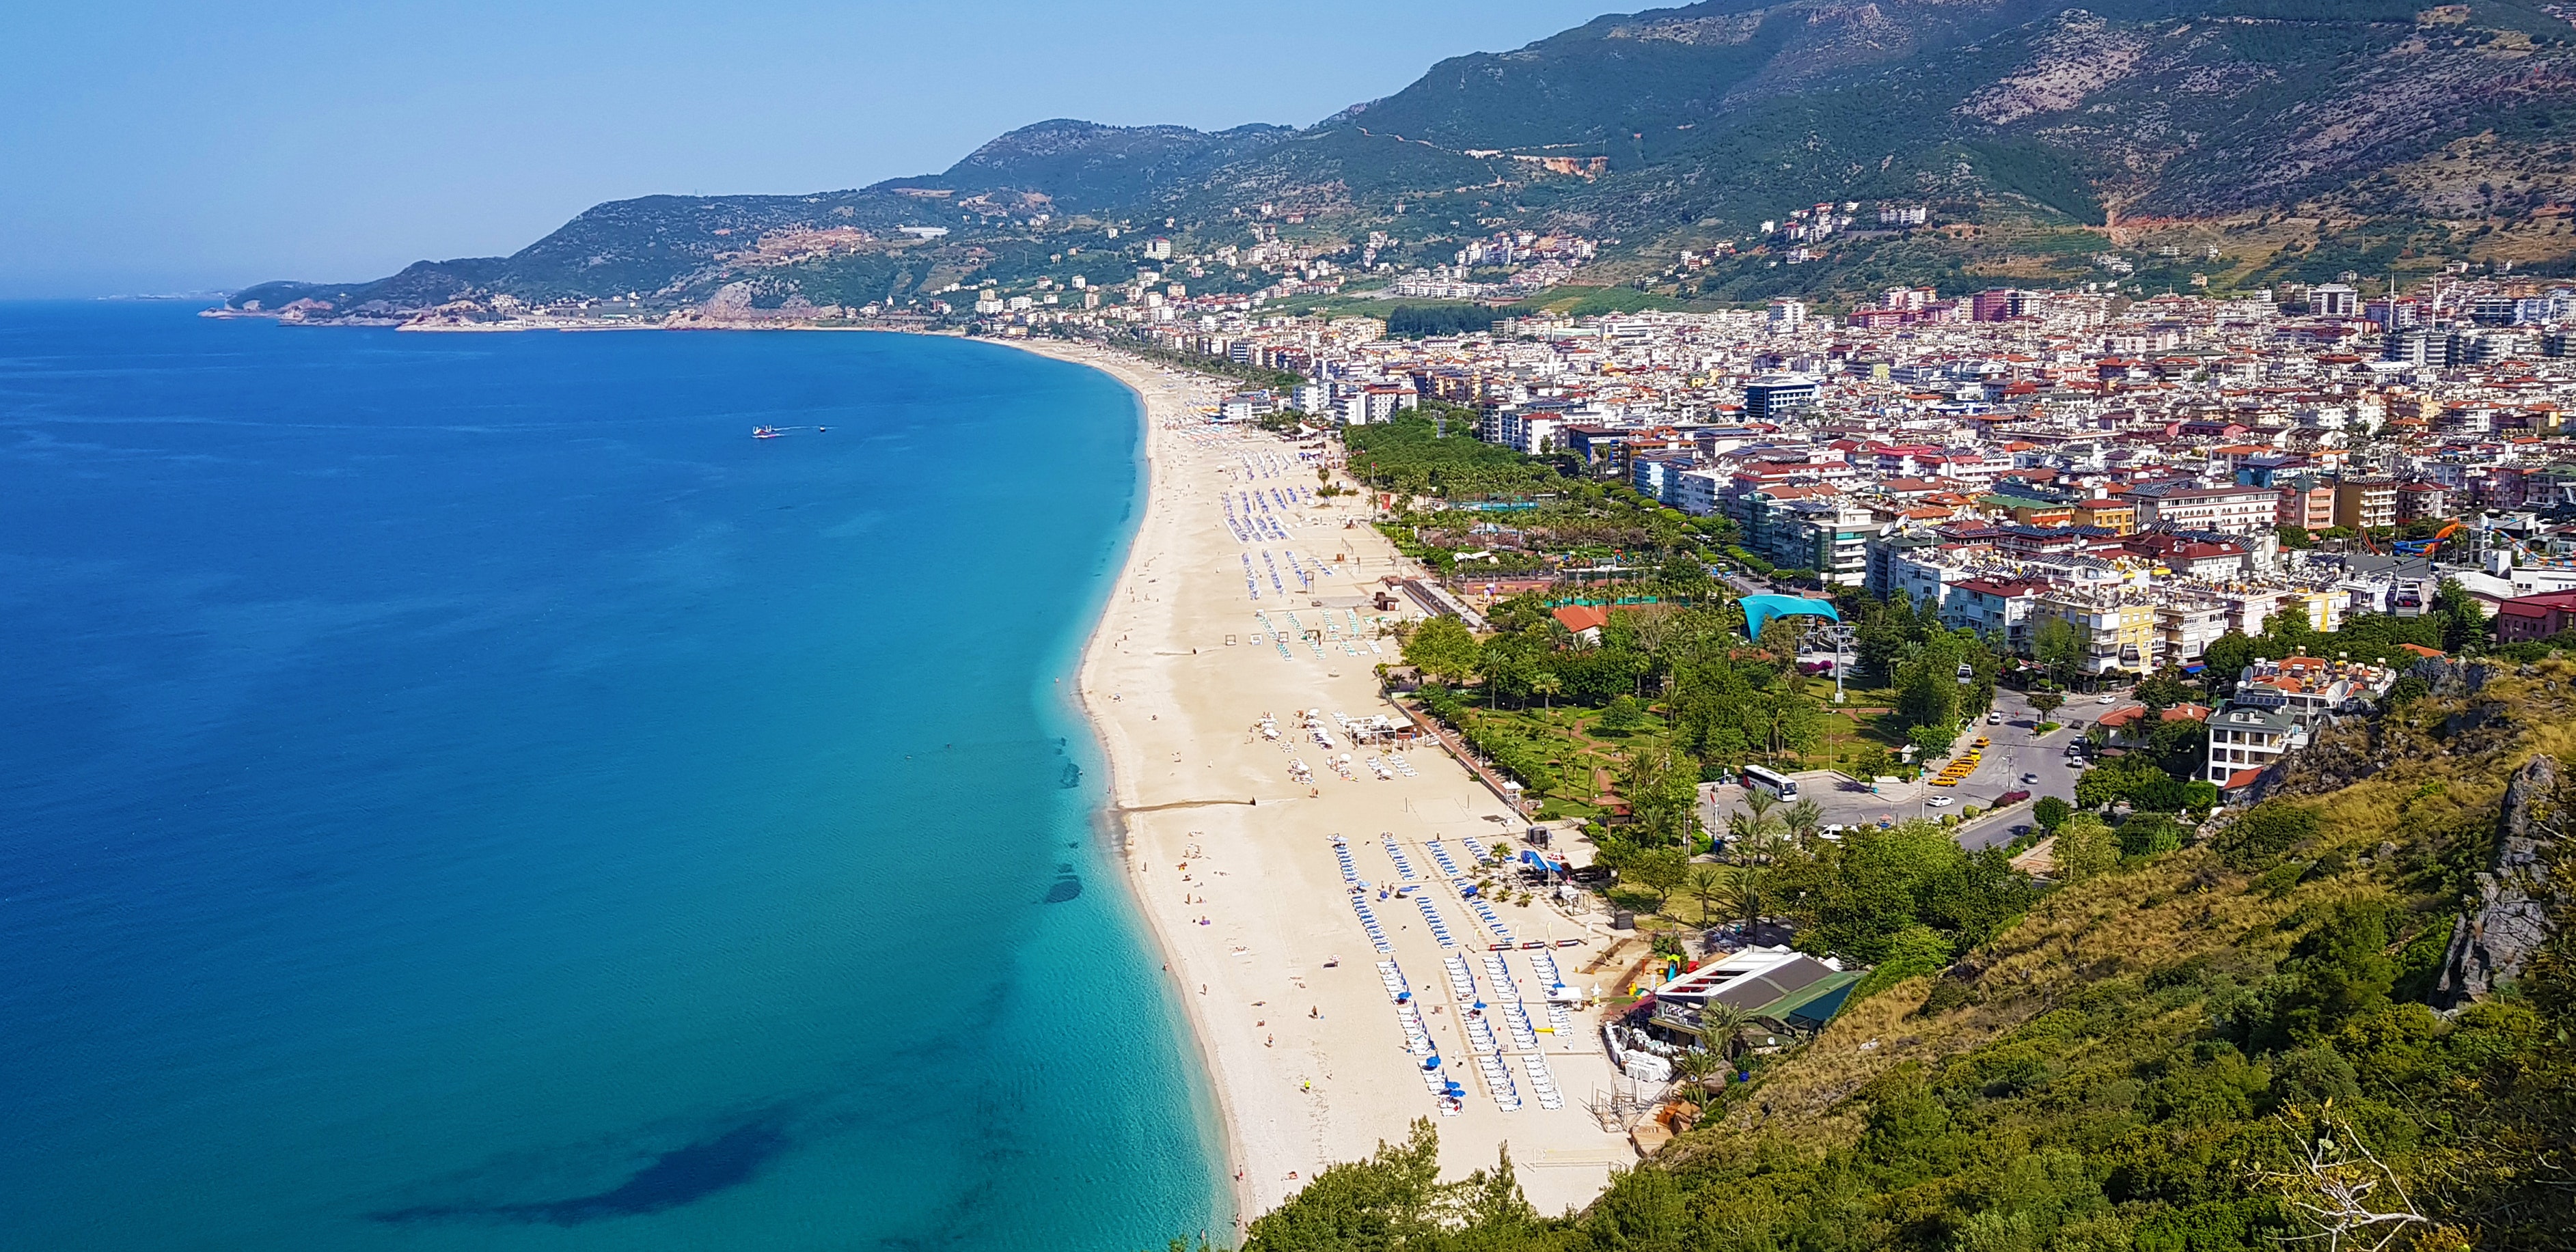
coast, sea, coastal and oceanic landforms, aerial photography, promontory, sky, tourism, cape, bay, bird's eye view, city, headland, beach, terrain, peninsula, inlet, cliff, cove